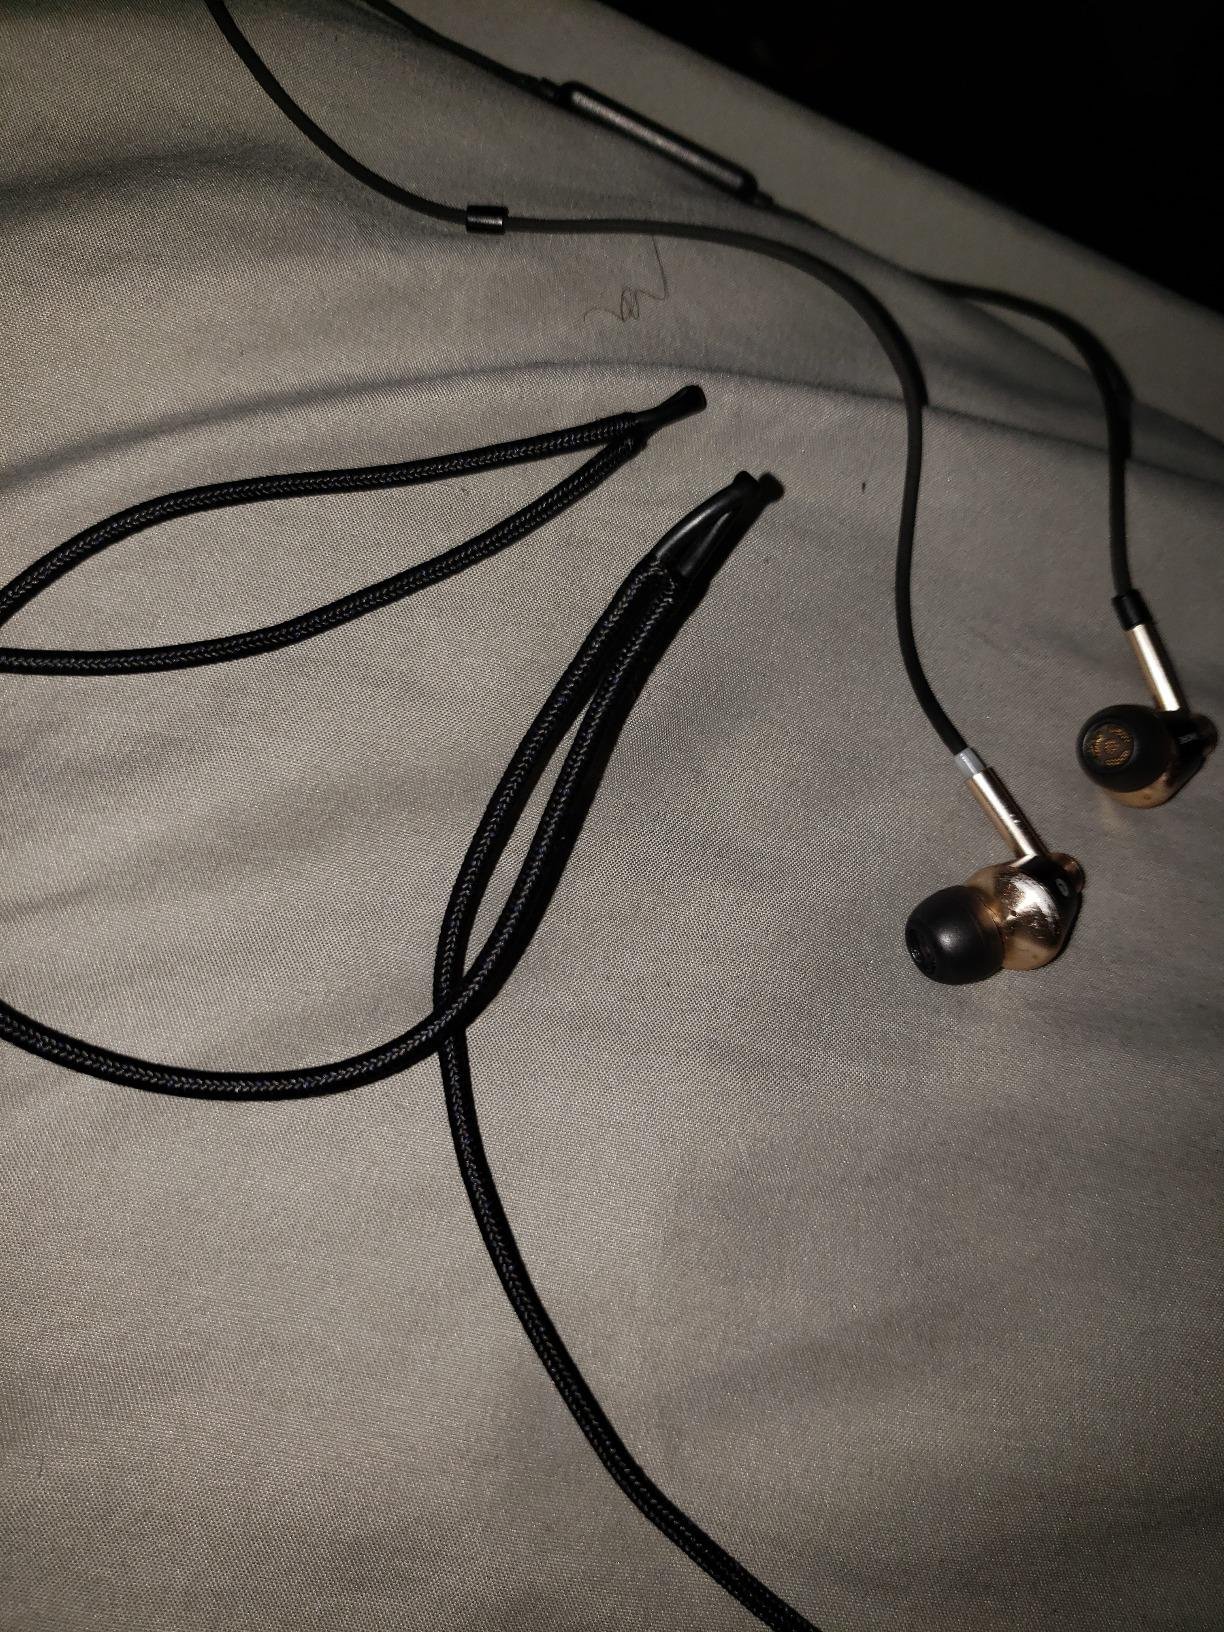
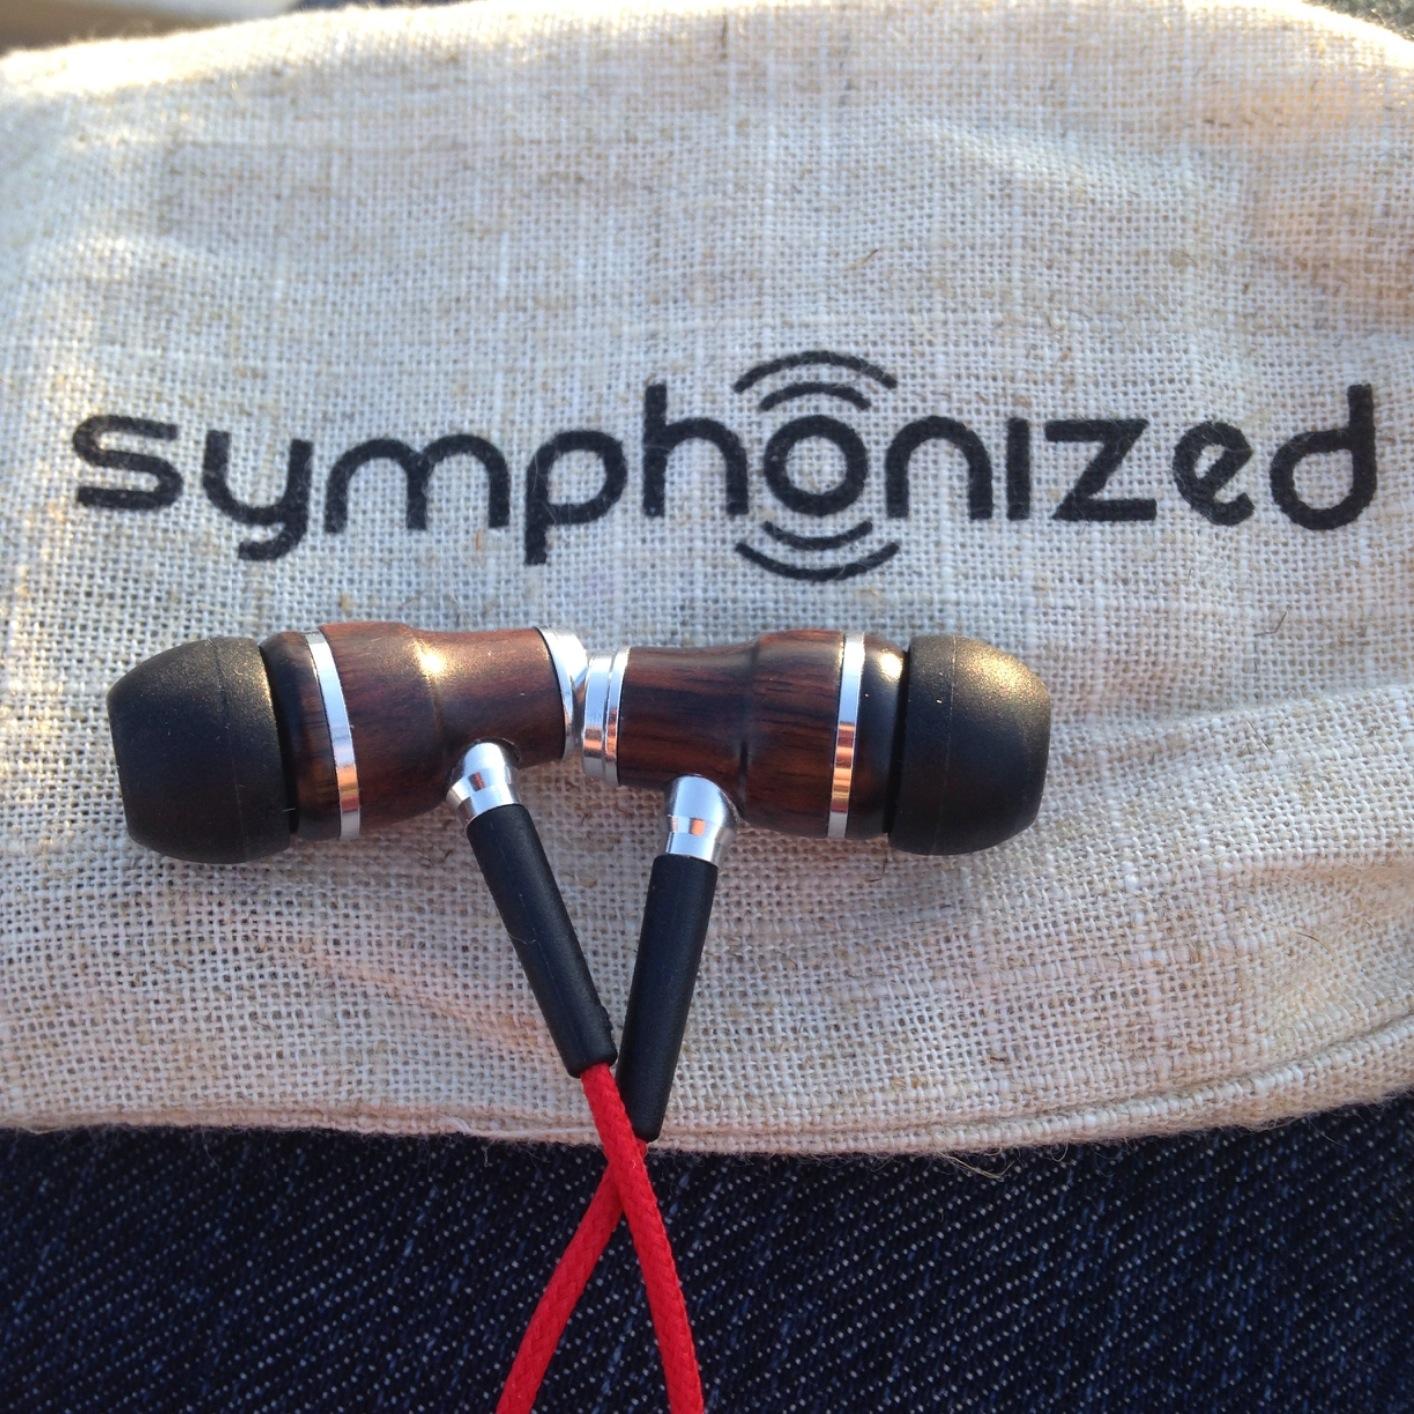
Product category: headphones
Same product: no